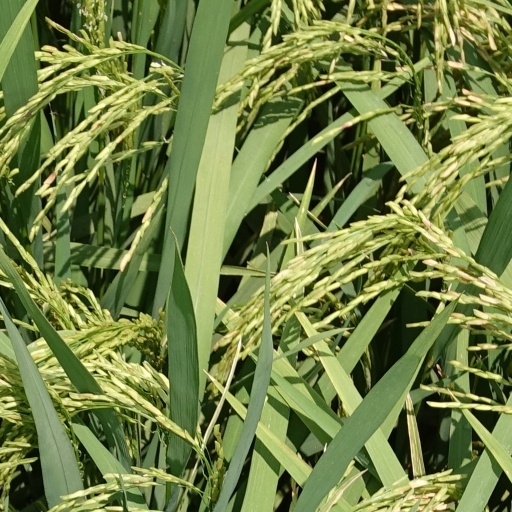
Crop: rice